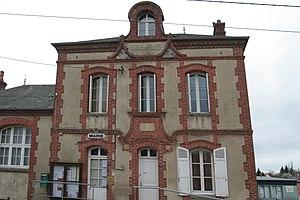
Mairie de Genneville.
Genneville est une commune française, située dans le département du Calvados en région Normandie, peuplée de 827 habitants.